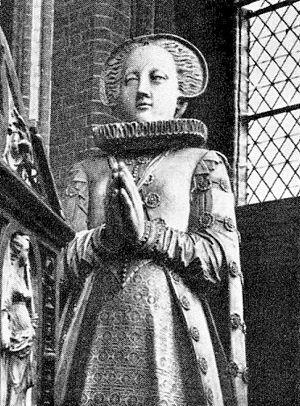
La princesse Elizabeth de Suède, était une princesse suédoise et une duchesse de Mecklembourg - Gadebusch mariée à Christopher, duc de Mecklembourg-Gadebusch. Elle était une fille du roi Gustave Ier Vasa et de sa deuxième épouse, la reine Marguerite Lejonhufvud.